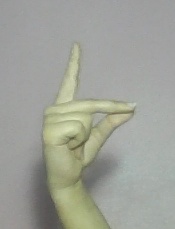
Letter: ta